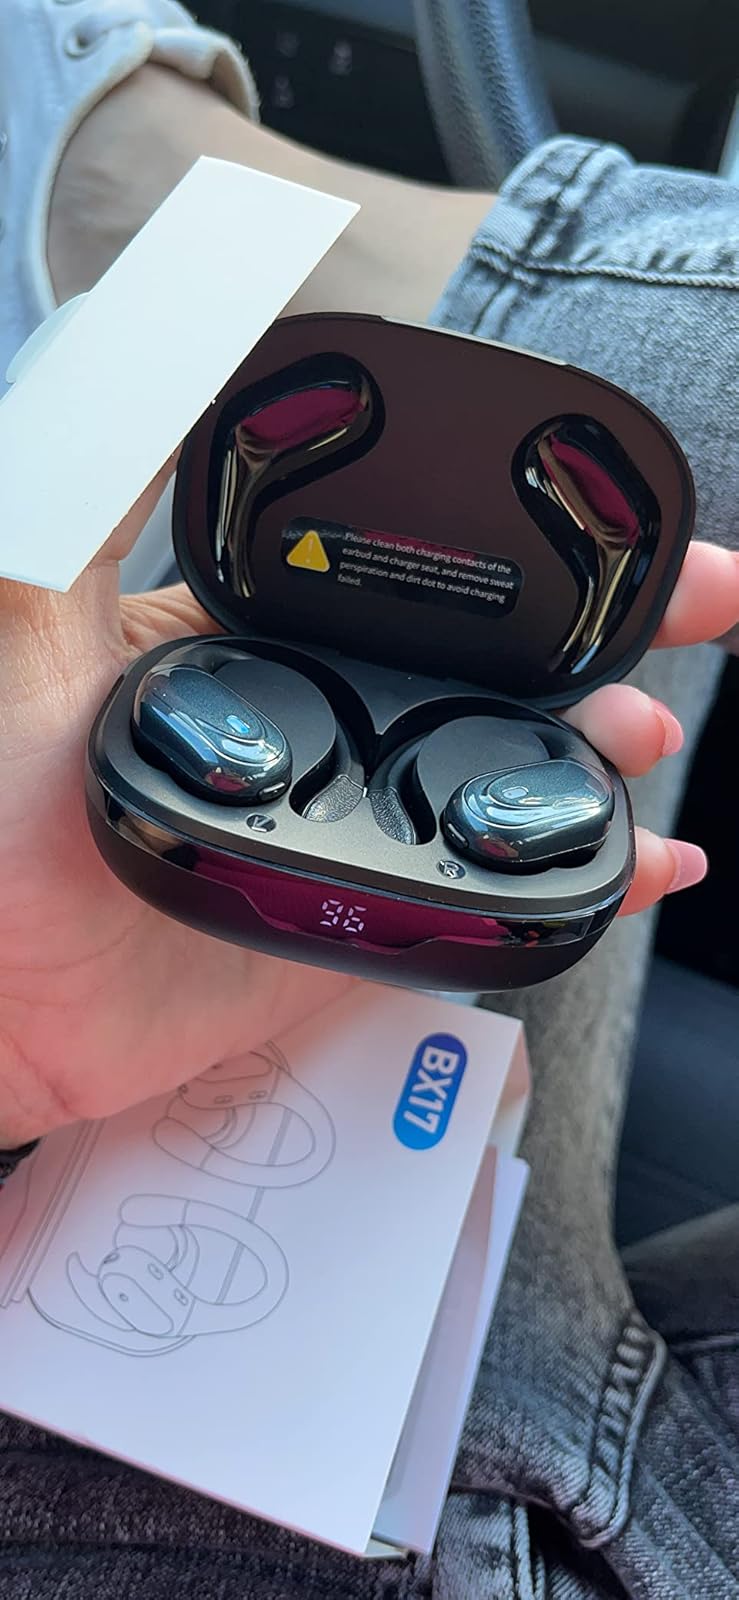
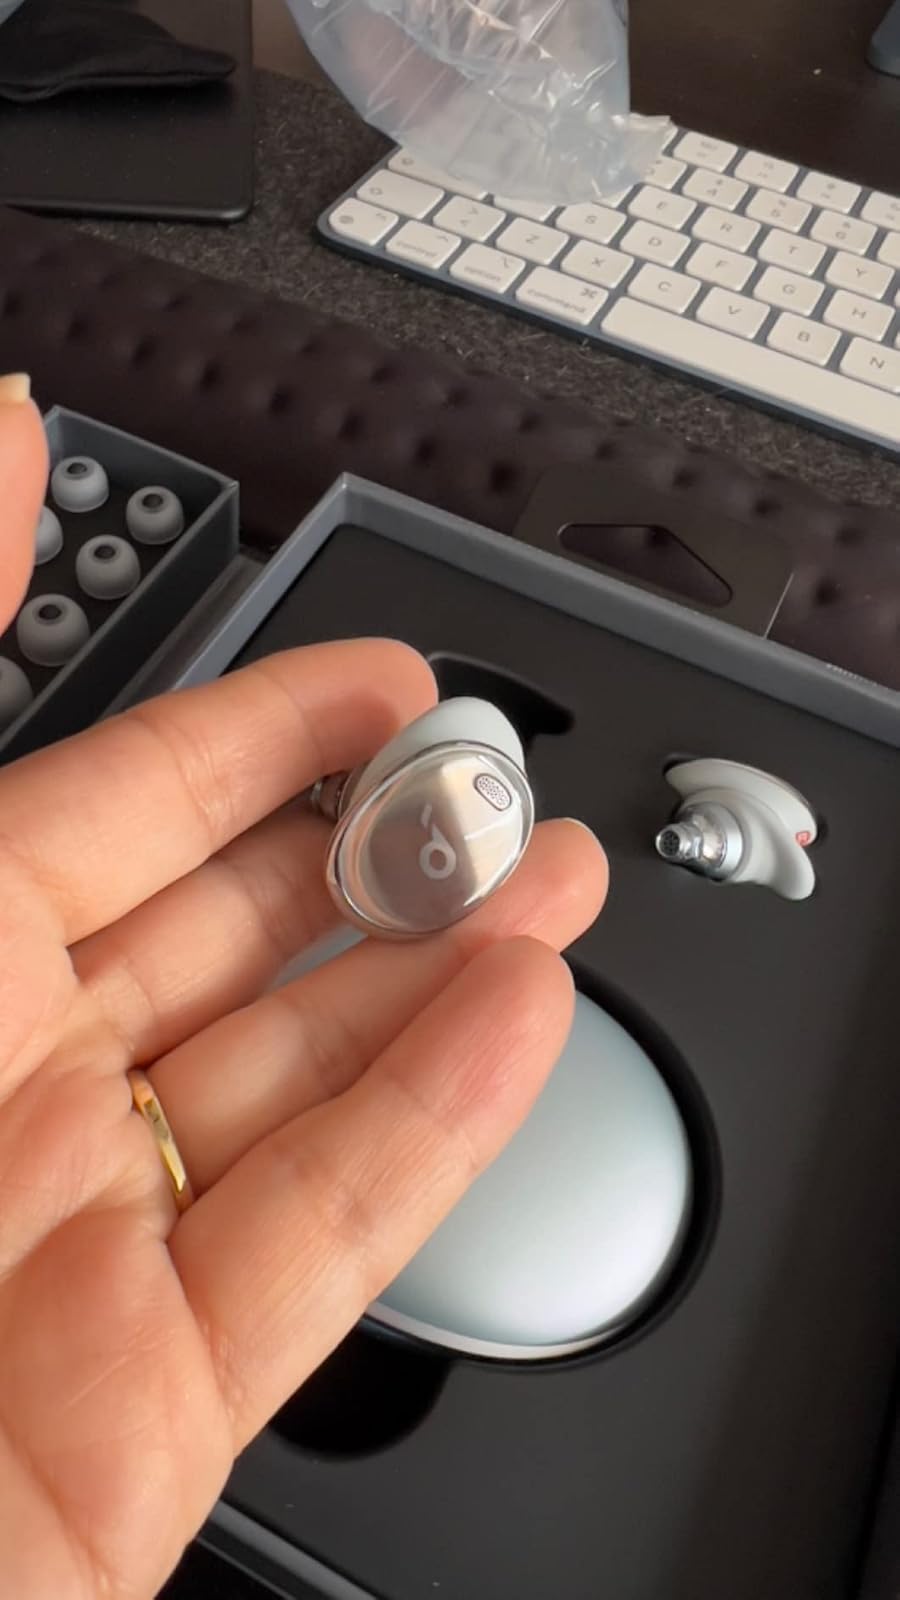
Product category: earbuds
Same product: no